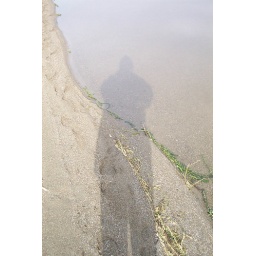
shadow on beach and in Floras lake